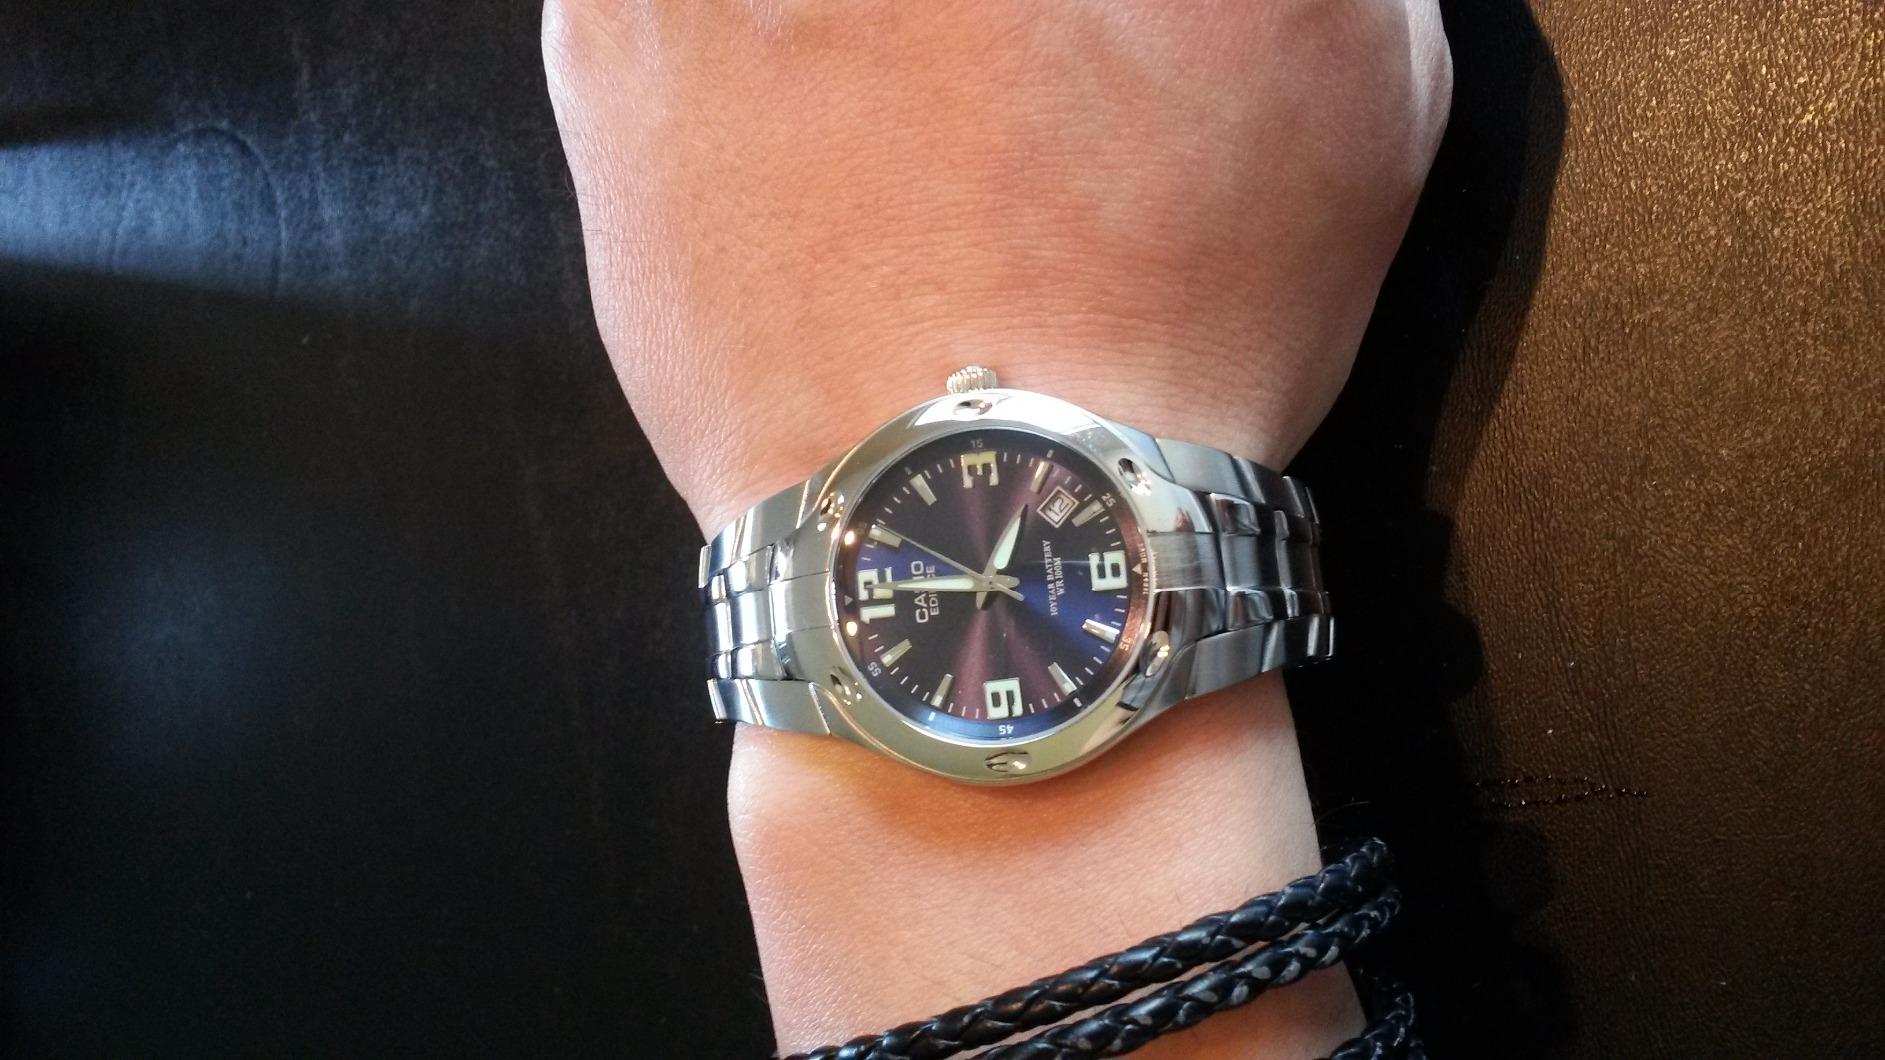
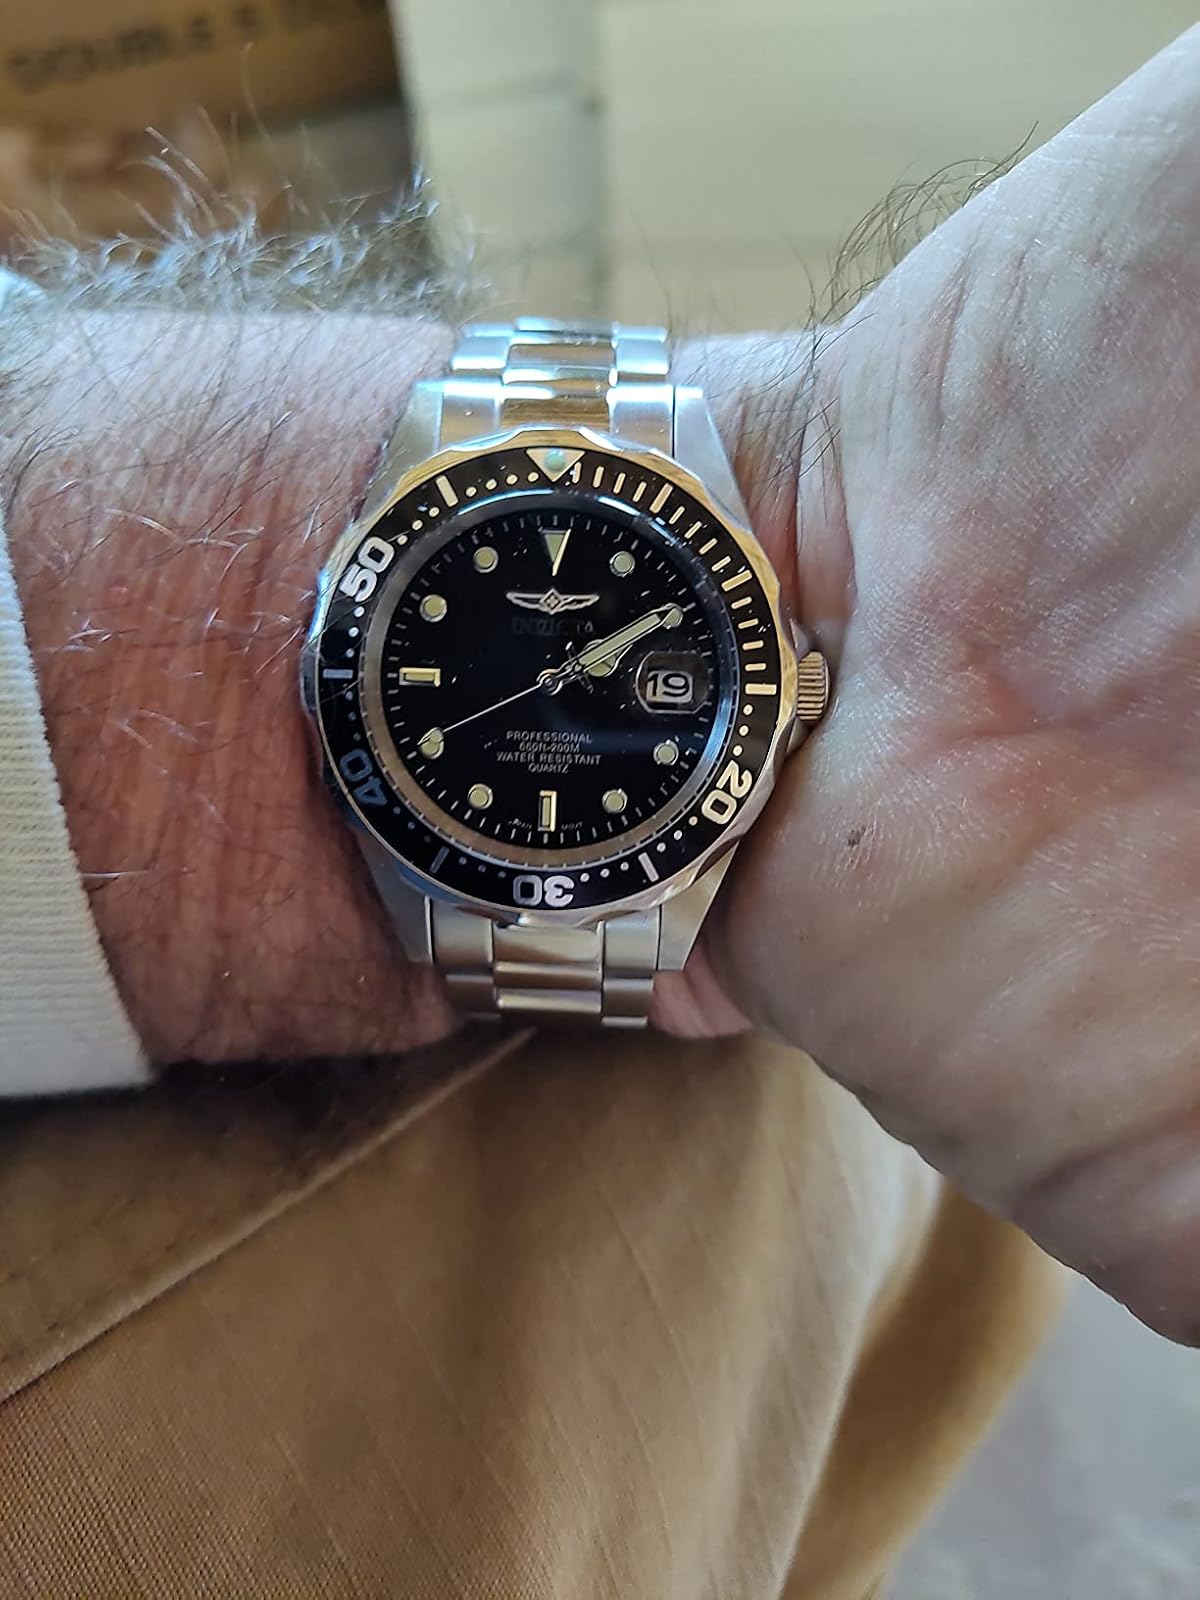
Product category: accessories_watch
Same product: no